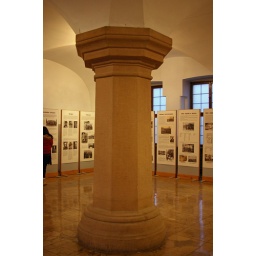
massive support columns in between the 4 floors of the castle support the celing.  Dec. 27, 2007 - Szczecin Poland Duke's castle.